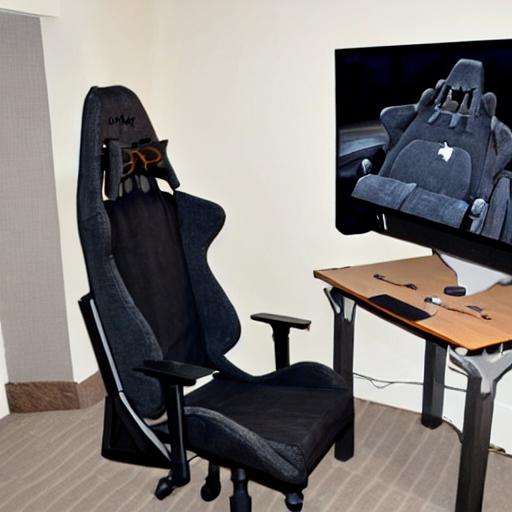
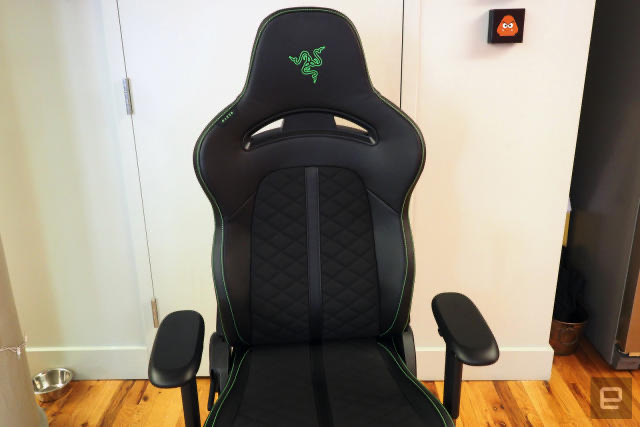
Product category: items_chair
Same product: no